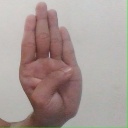
अक्षर: ब